Dupin indicatrix

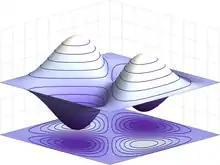
In this picture, we see 5 Dupin indicatrices. Four are elliptical (two for the peaks, two for the basins, but the peaks and the basins are both elliptical points), and one is hyperbolic (the "mountain pass" in the center).

For elliptical points where the Gaussian curvature is positive the intersection will either be empty or form a closed curve. In the limit this curve will form an ellipse aligned with the principal directions. The curvature lines make up the major and minor axes of the ellipse.